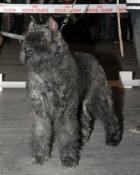
Bouvier_des_Flandres